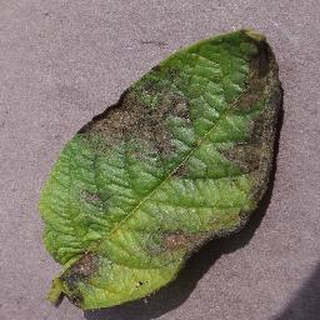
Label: potato_late_blight